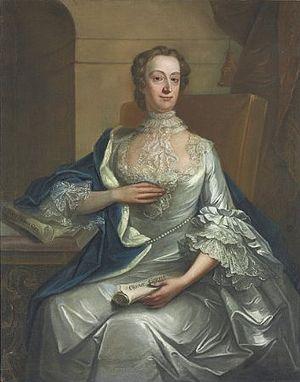
Francis de Bermingham, 14ᵉ baron Athenry, est un pair anglo-irlandais.